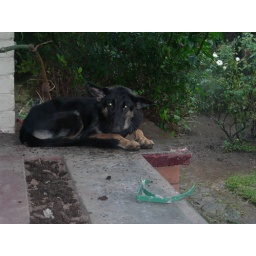
dog hiding from tropical rain shower in my mom's flower bed I